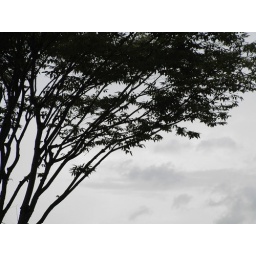
The tree looks like a paper cutout under an overcast sky.